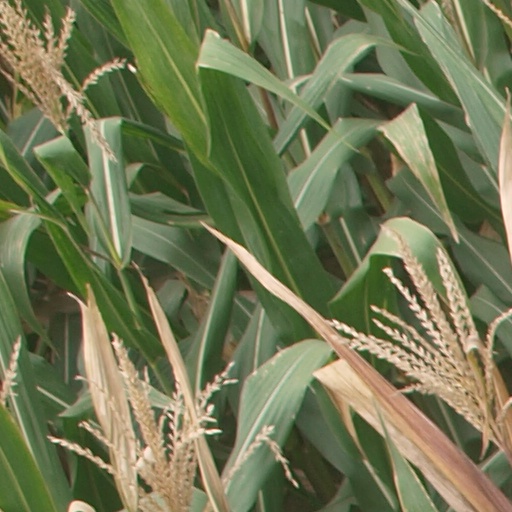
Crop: maize; corn